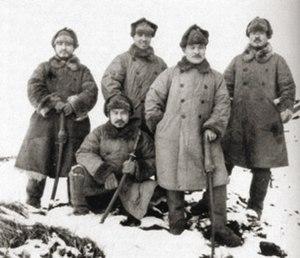
Paul Nobuo Tatsuguchi, parfois nommé à tort Nebu Tatsuguchi, est un médecin japonais né le 31 août 1911 à Hiroshima et mort sur l'île d'Attu en Alaska le 30 mai 1943. Incorporé dans l'armée impériale japonaise pendant la Seconde Guerre mondiale, il fut tué durant la bataille d'Attu.